Dodge Mining Camp Cabin

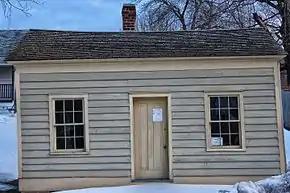
Dodge Mining Camp Cabin

The Dodge Mining Camp Cabin is located in Dodgeville, Wisconsin.